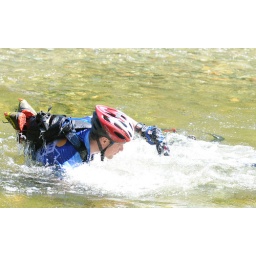
Going down in the ice river with his bike